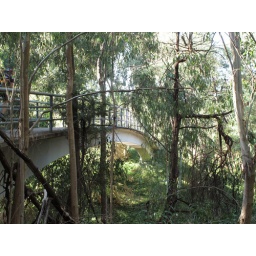
Foot and bike bridge over the Yarra